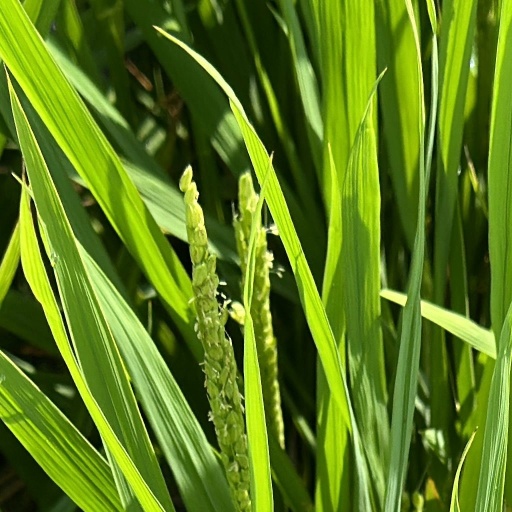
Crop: rice